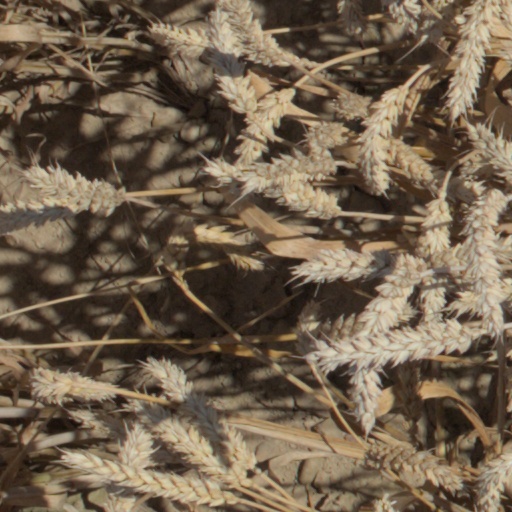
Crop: wheat